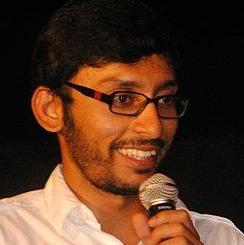
Age: 27